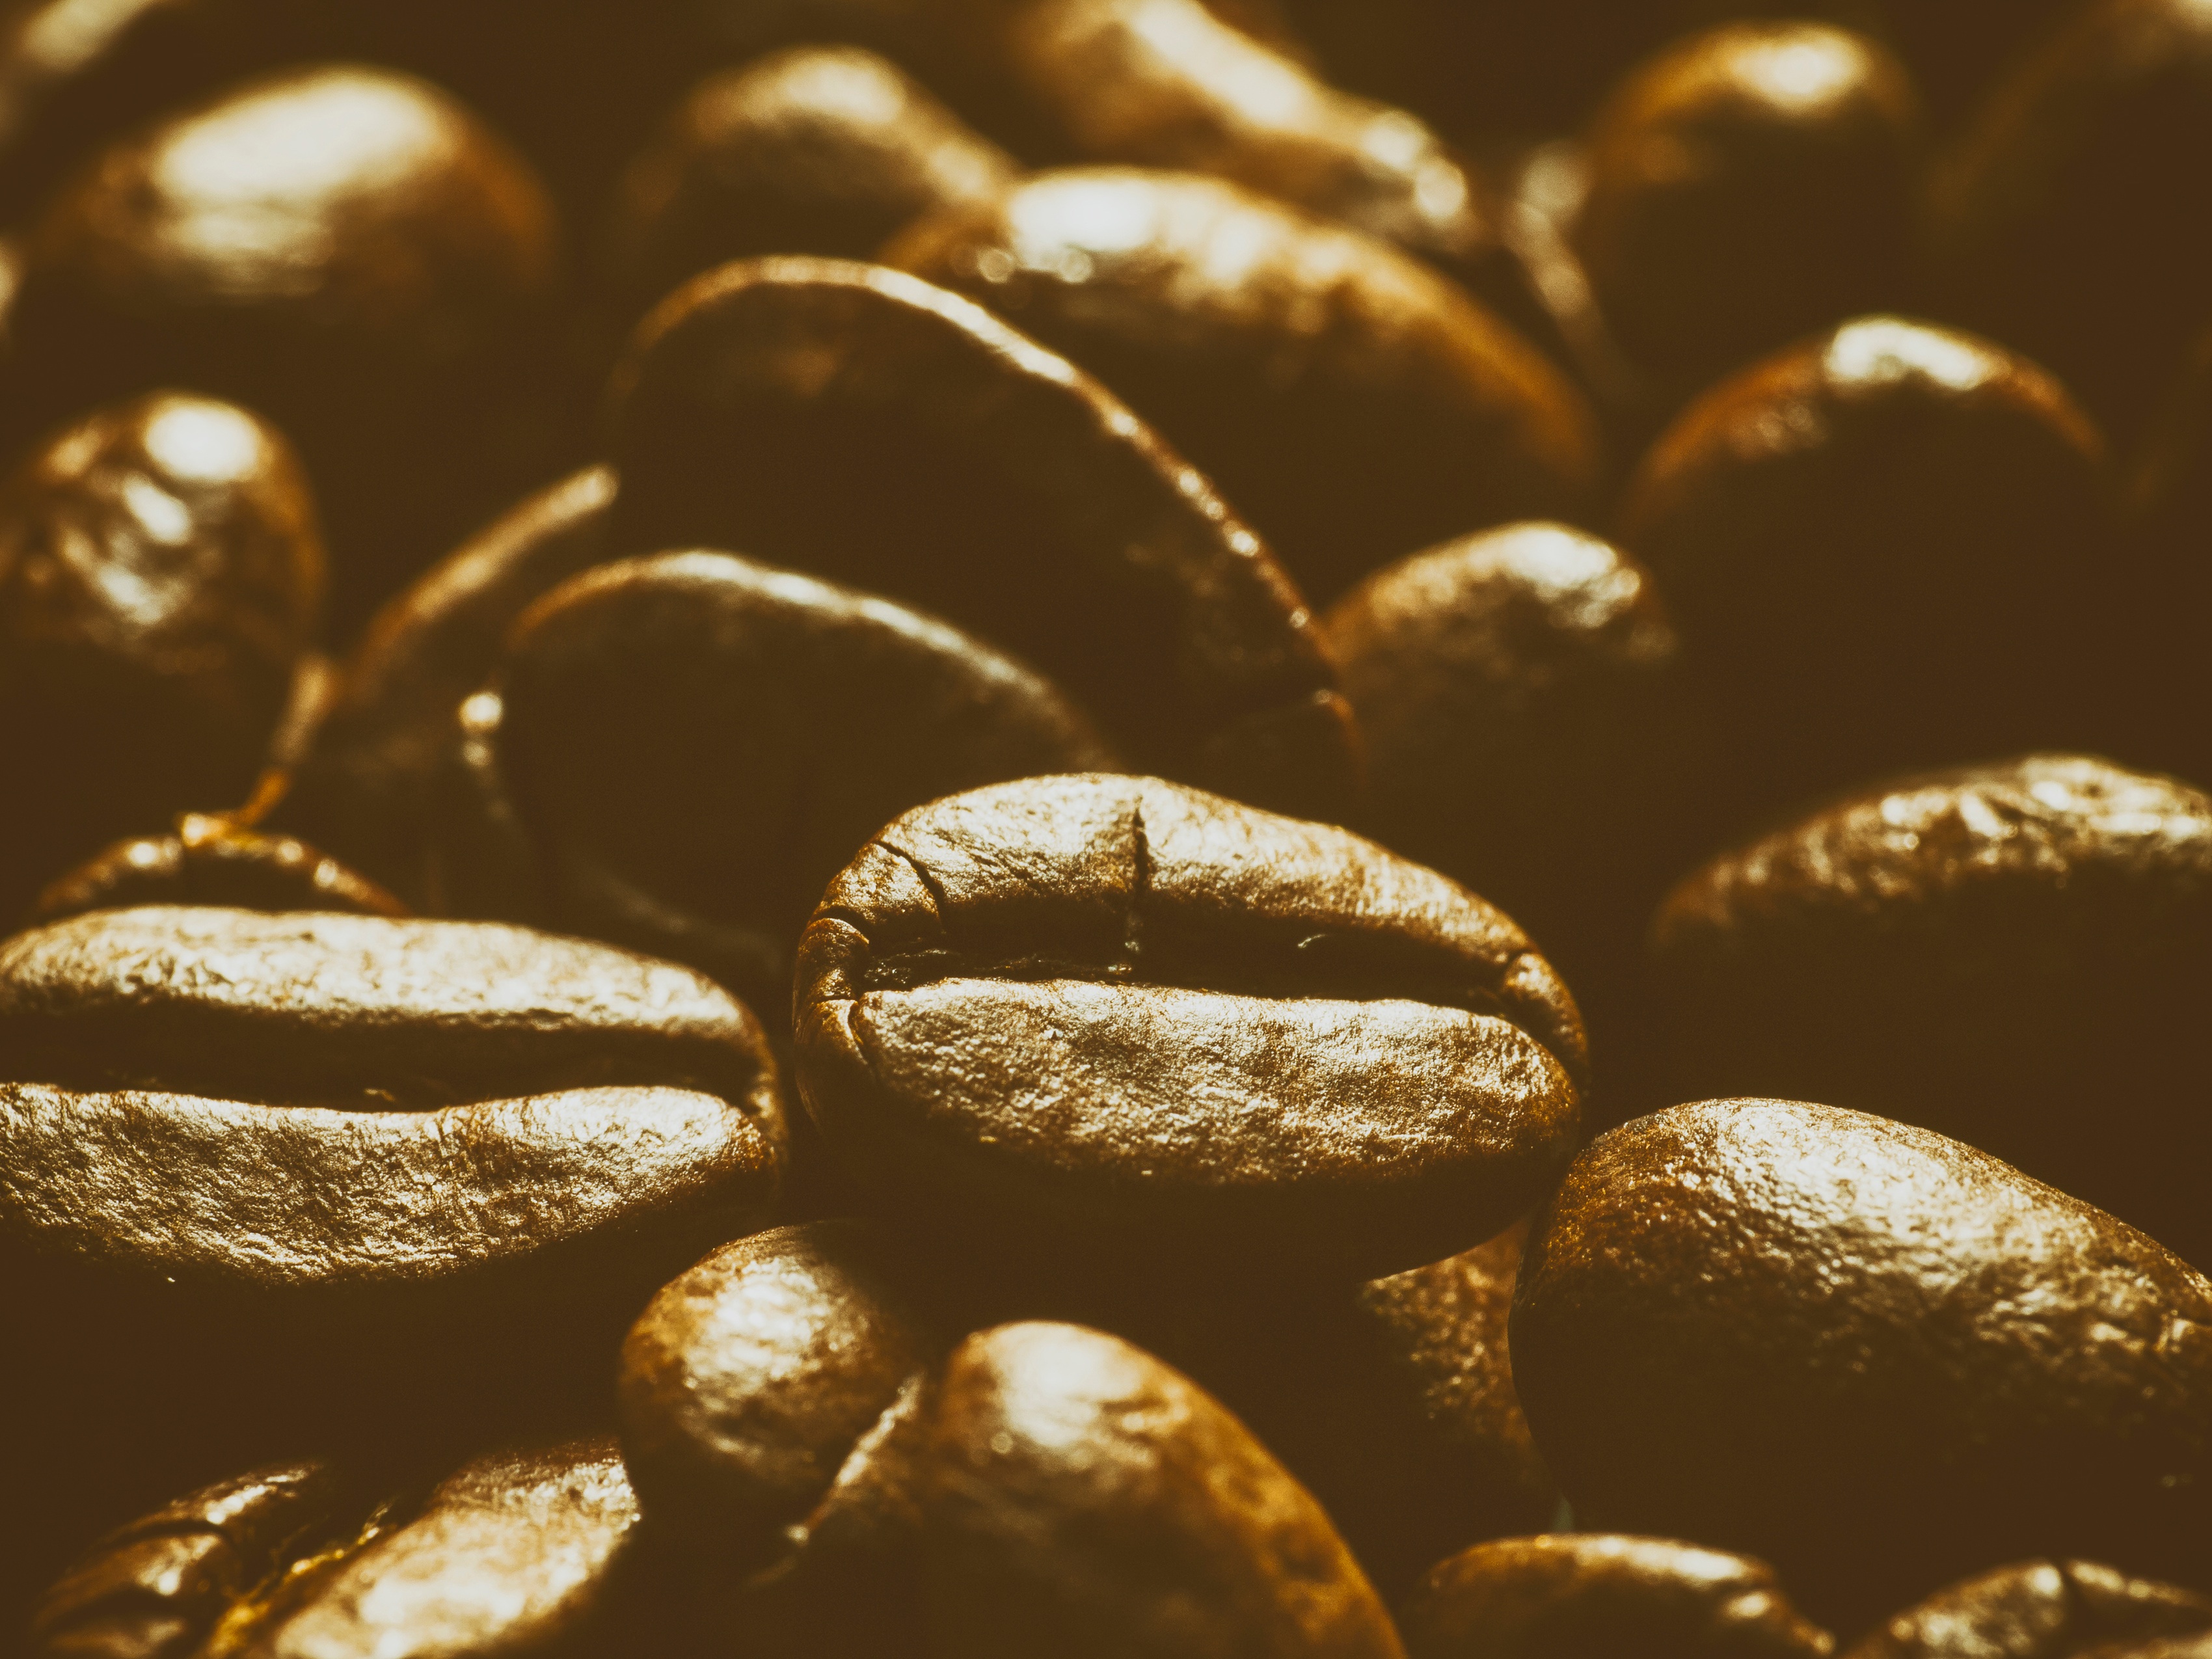
plant, photography, leaf, flower, food, produce, close up, gold, macro photography, flowering plant, grass family, land plant